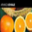
Label: orange